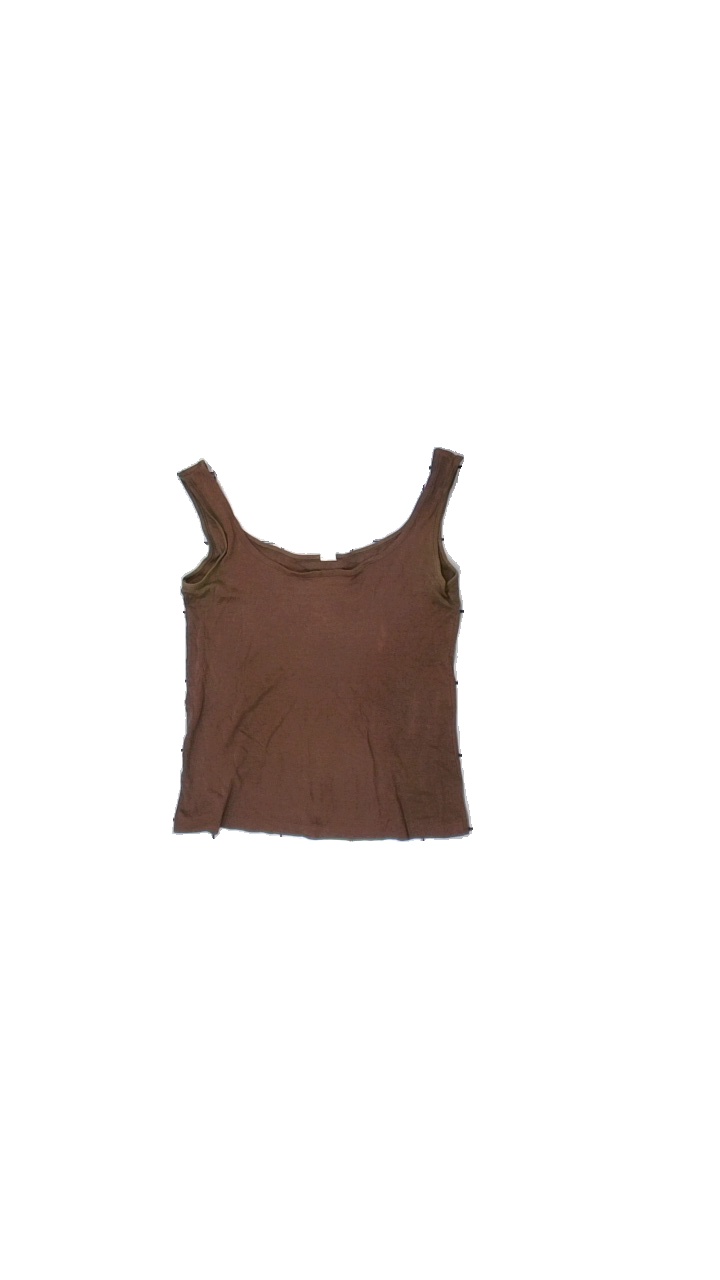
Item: Top (Ladies)
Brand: Missing
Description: Brown singlet
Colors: Brown
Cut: Regular
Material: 100% cotton
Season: Autumn
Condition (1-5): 1
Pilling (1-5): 5
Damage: sweat stain
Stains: Major
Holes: Minor
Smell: Minor
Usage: Recycle
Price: <50